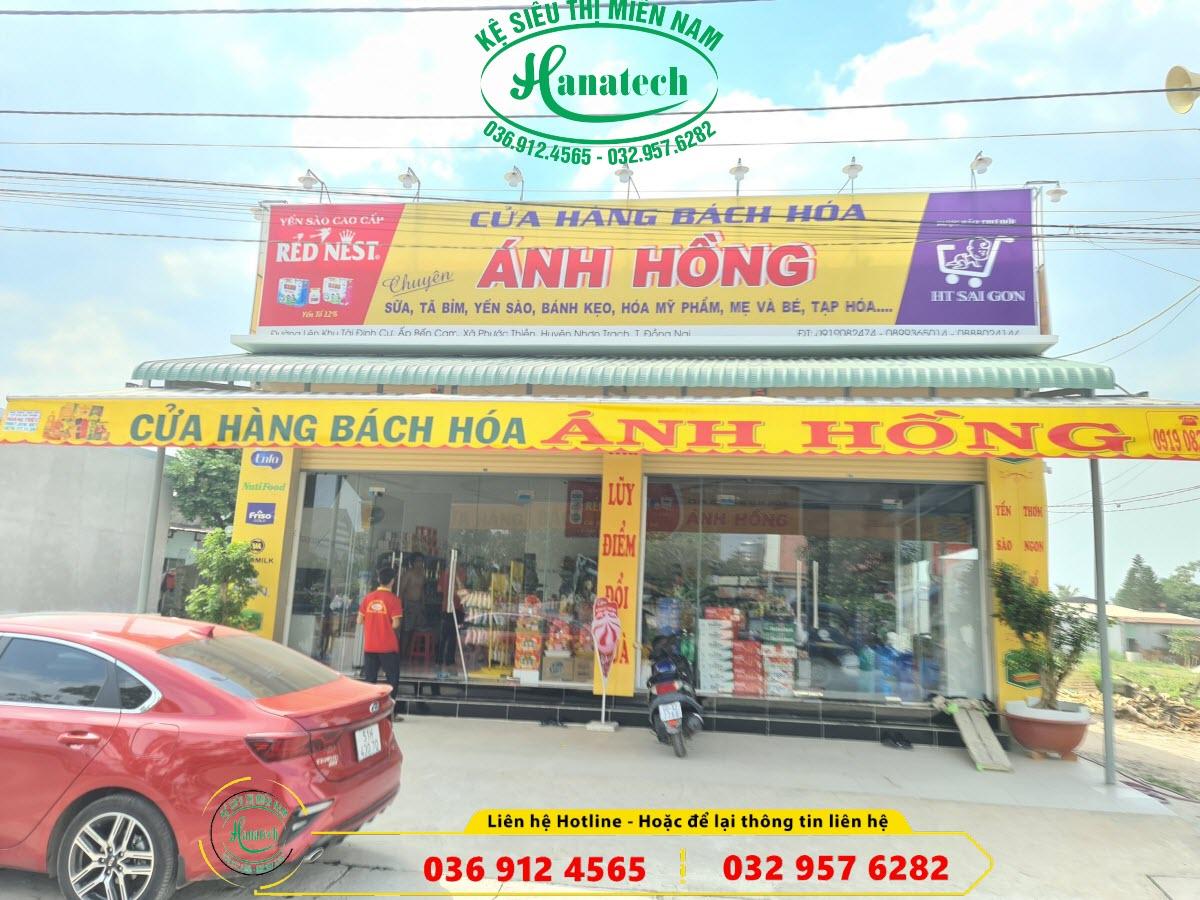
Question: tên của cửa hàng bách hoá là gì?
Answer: cửa hàng bách hoá có tên là ánh hồng